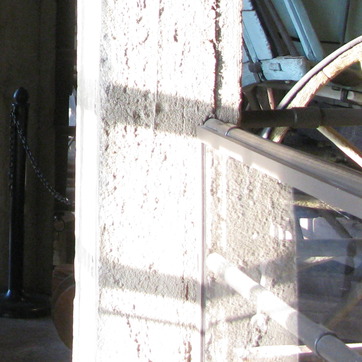
Material: stone